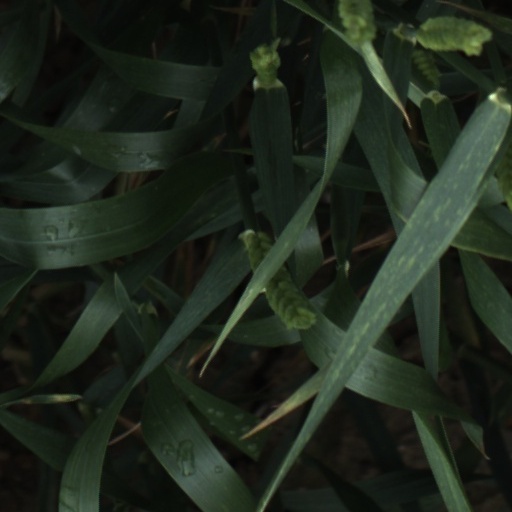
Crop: wheat